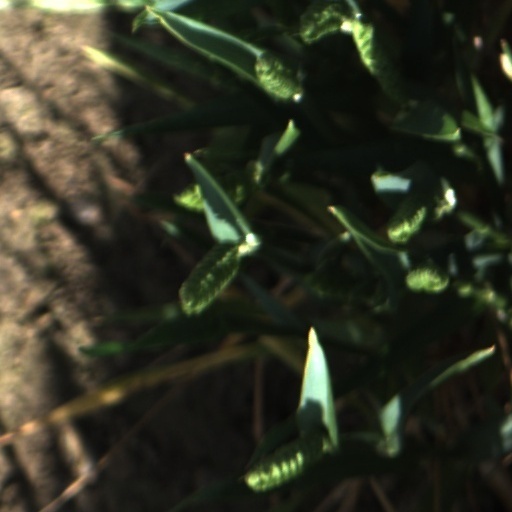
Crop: wheat